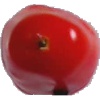
Label: Tomato 2